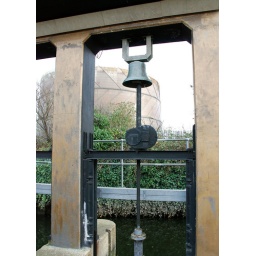
A strange contraption on the river Wandle in Wandsworth. The Gas tower looms in the background